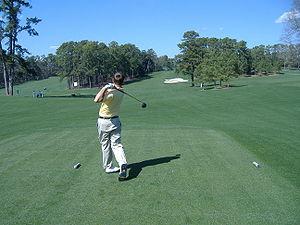
L'Augusta National Golf Club, un club de golf privé situé à Augusta, Géorgie, États-Unis, est un des plus célèbres et sélects clubs de golf du monde et est considéré comme le chef-d’œuvre de Bobby Jones. On y joue chaque année le Masters.